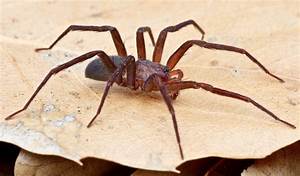
Label: spider